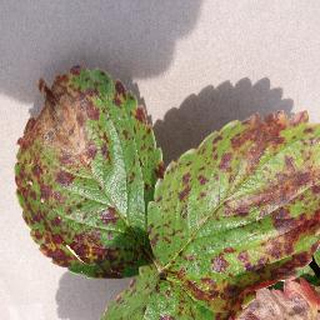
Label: strawberry_leaf_scorch